St Andrew's Orthodox Church, Edinburgh

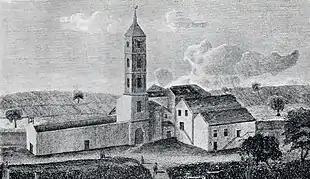
The West Kirk in the 18th century; the roofless remains of the Little Kirk are visible to the left of the tower

By the middle of the 18th century, the West Kirk Parish covered an area almost entirely surrounding the burgh of Edinburgh. The parish population had grown, especially in the area south of the Old Town now known as the Southside. To address this need, the West Kirk decided to erect a chapel of ease. To this end, the church issued subscription lists in 1754 and acquired a plot of land at the western end of Crosscauseway, near the eastern edge of the Boroughloch. To encourage subscriptions, everyone who subscribed £5 or more was offered the right to elect the church's minister.